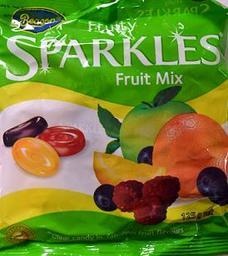
Beacon - Sparkles 125g
Brand: Betsys South African Deli
Category: Food, Beverages & Tobacco > Food Items > Candy & Chocolate > Candy